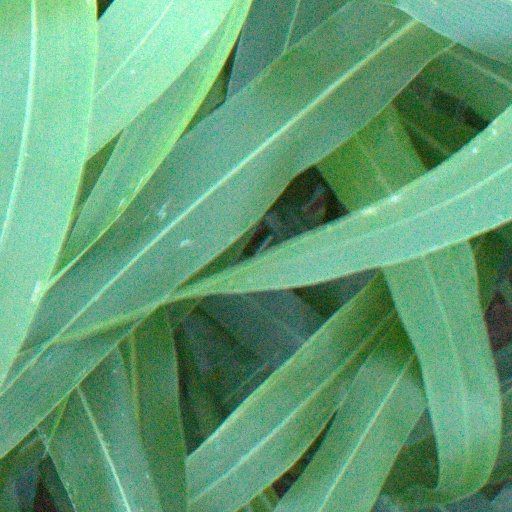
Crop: sorghum